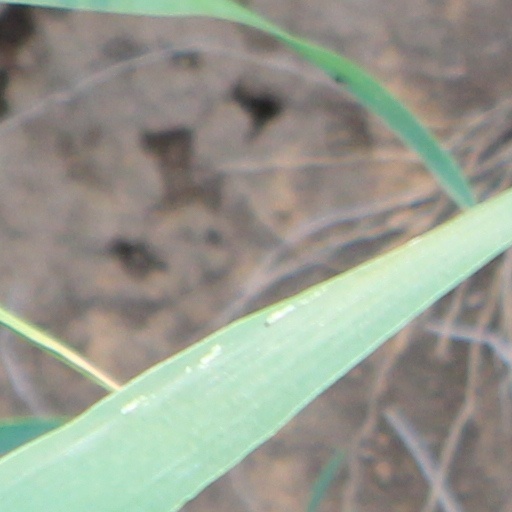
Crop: wheat